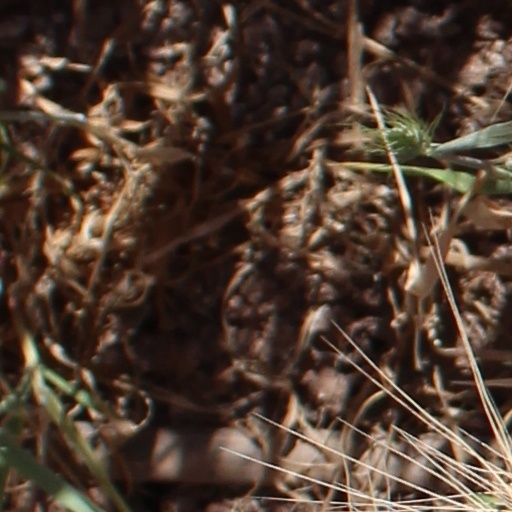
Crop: wheat